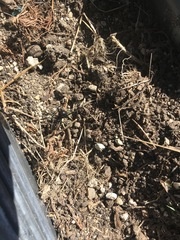
Species: Lactrodectus_hesperus